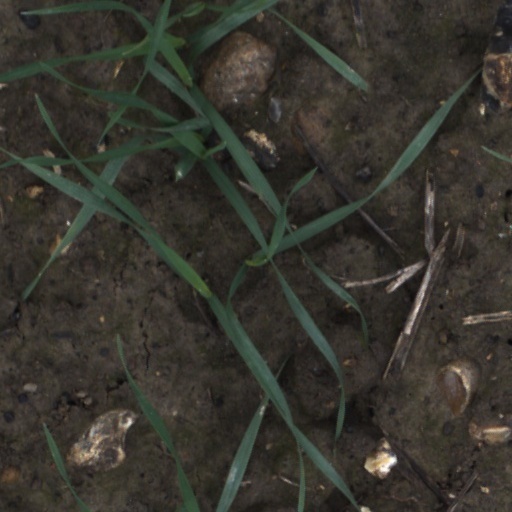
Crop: wheat